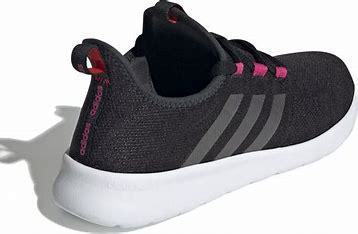
Brand: Adidas
Model: Cloudfoam Pure